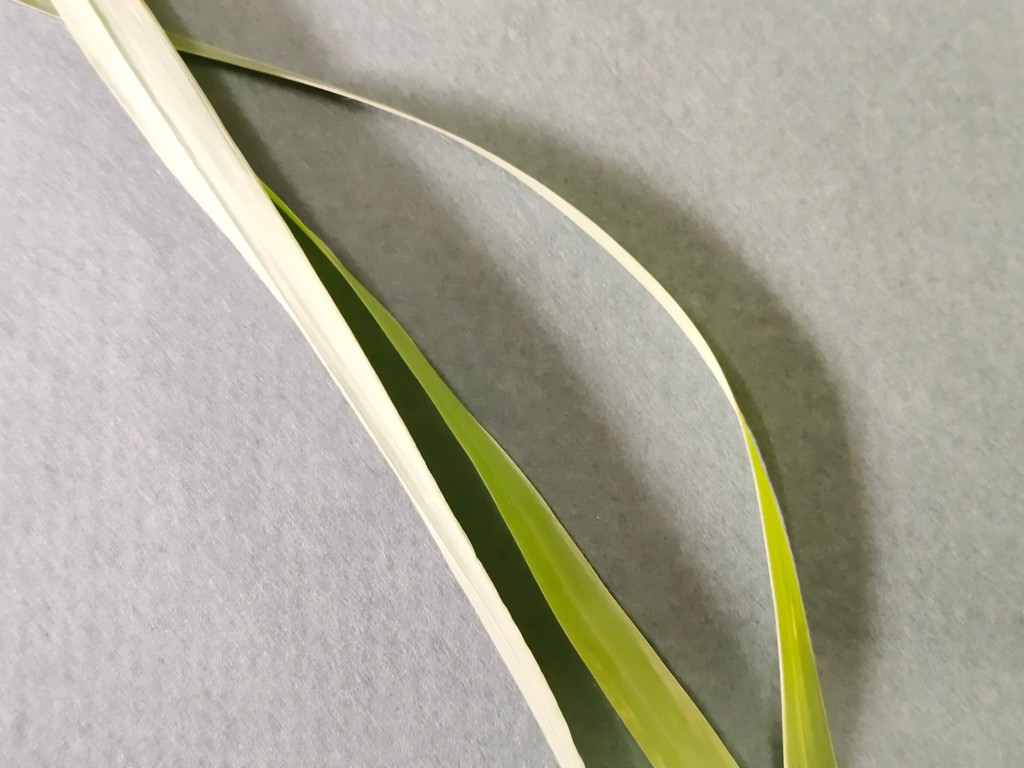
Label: Healthy